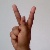
The image shows a hand gesture representing the letter 'K' in Indian Sign Language.